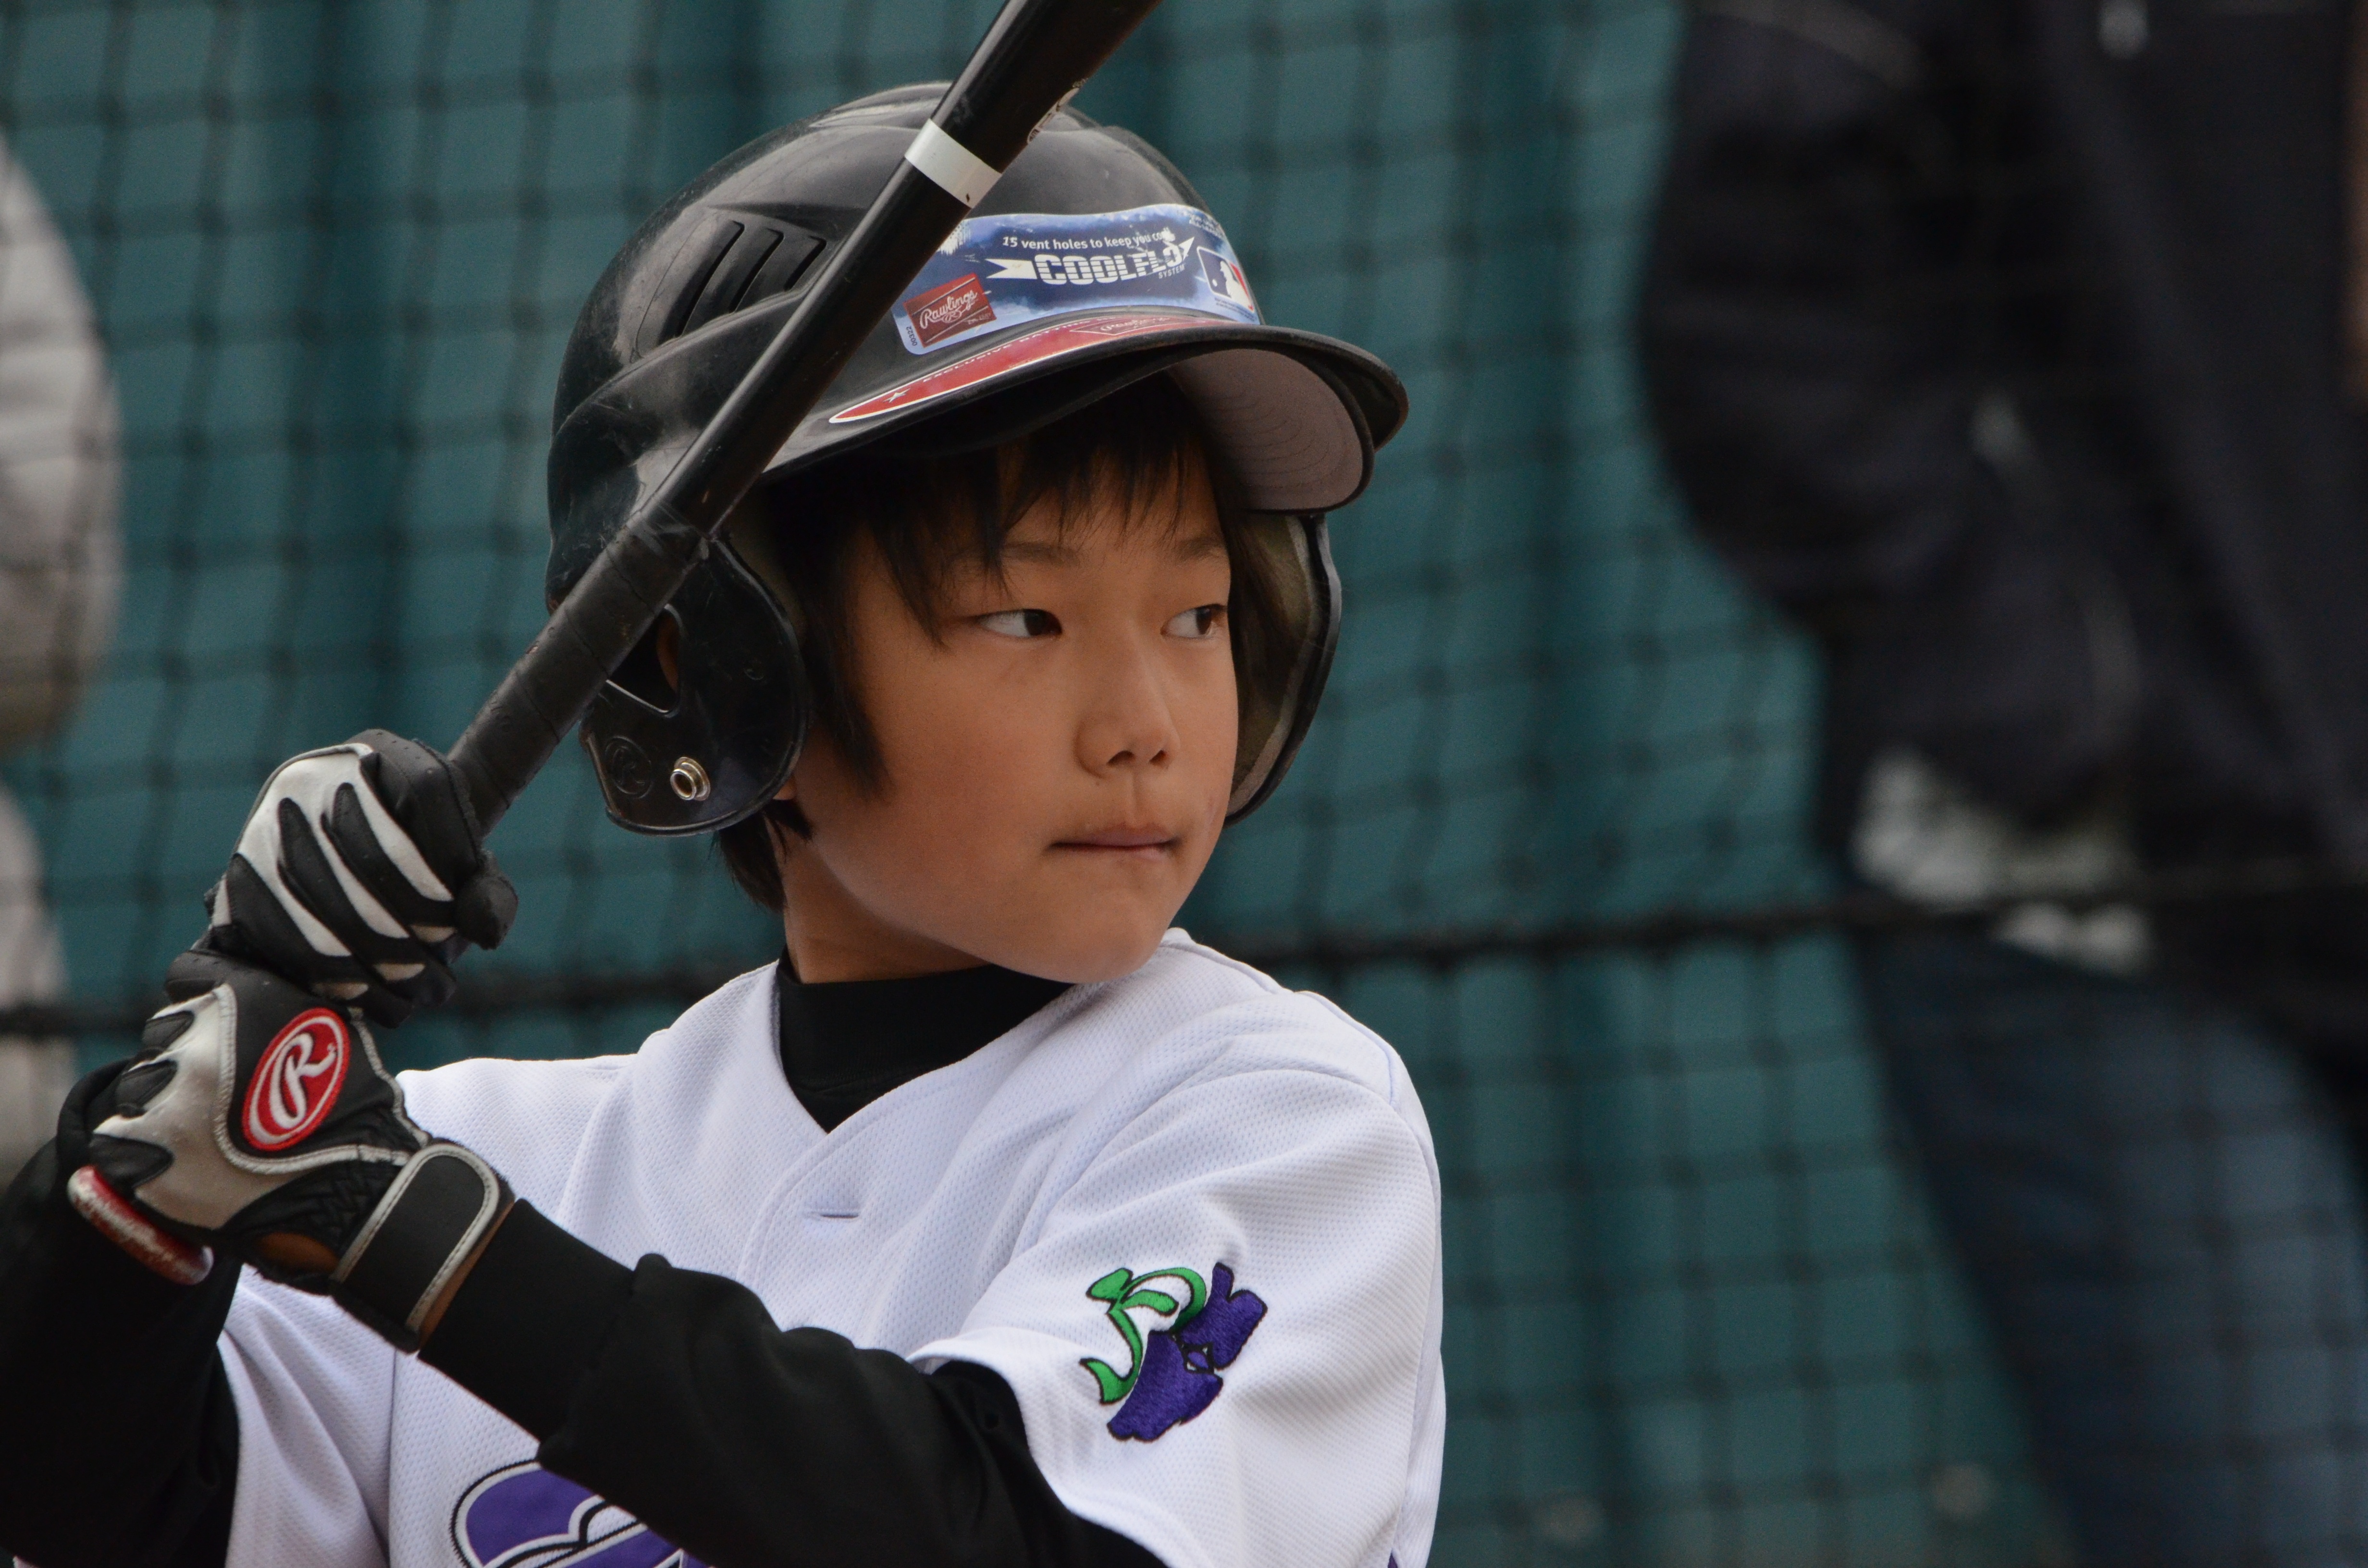
baseball, store, child, sports, helmet, jockey, contest, bat, batsman, bat and ball games, baseball positions